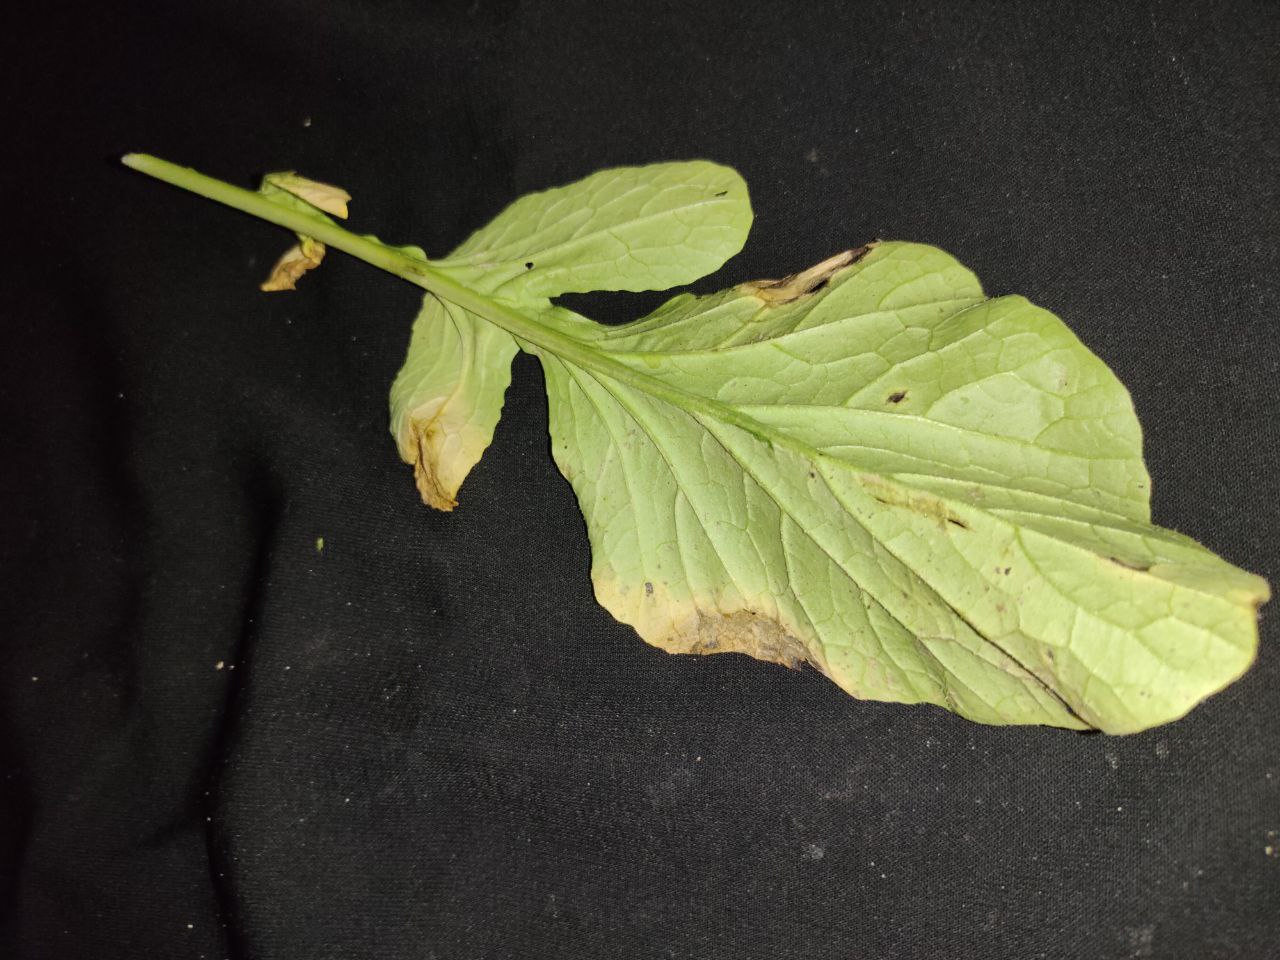
Label: Downey mildew